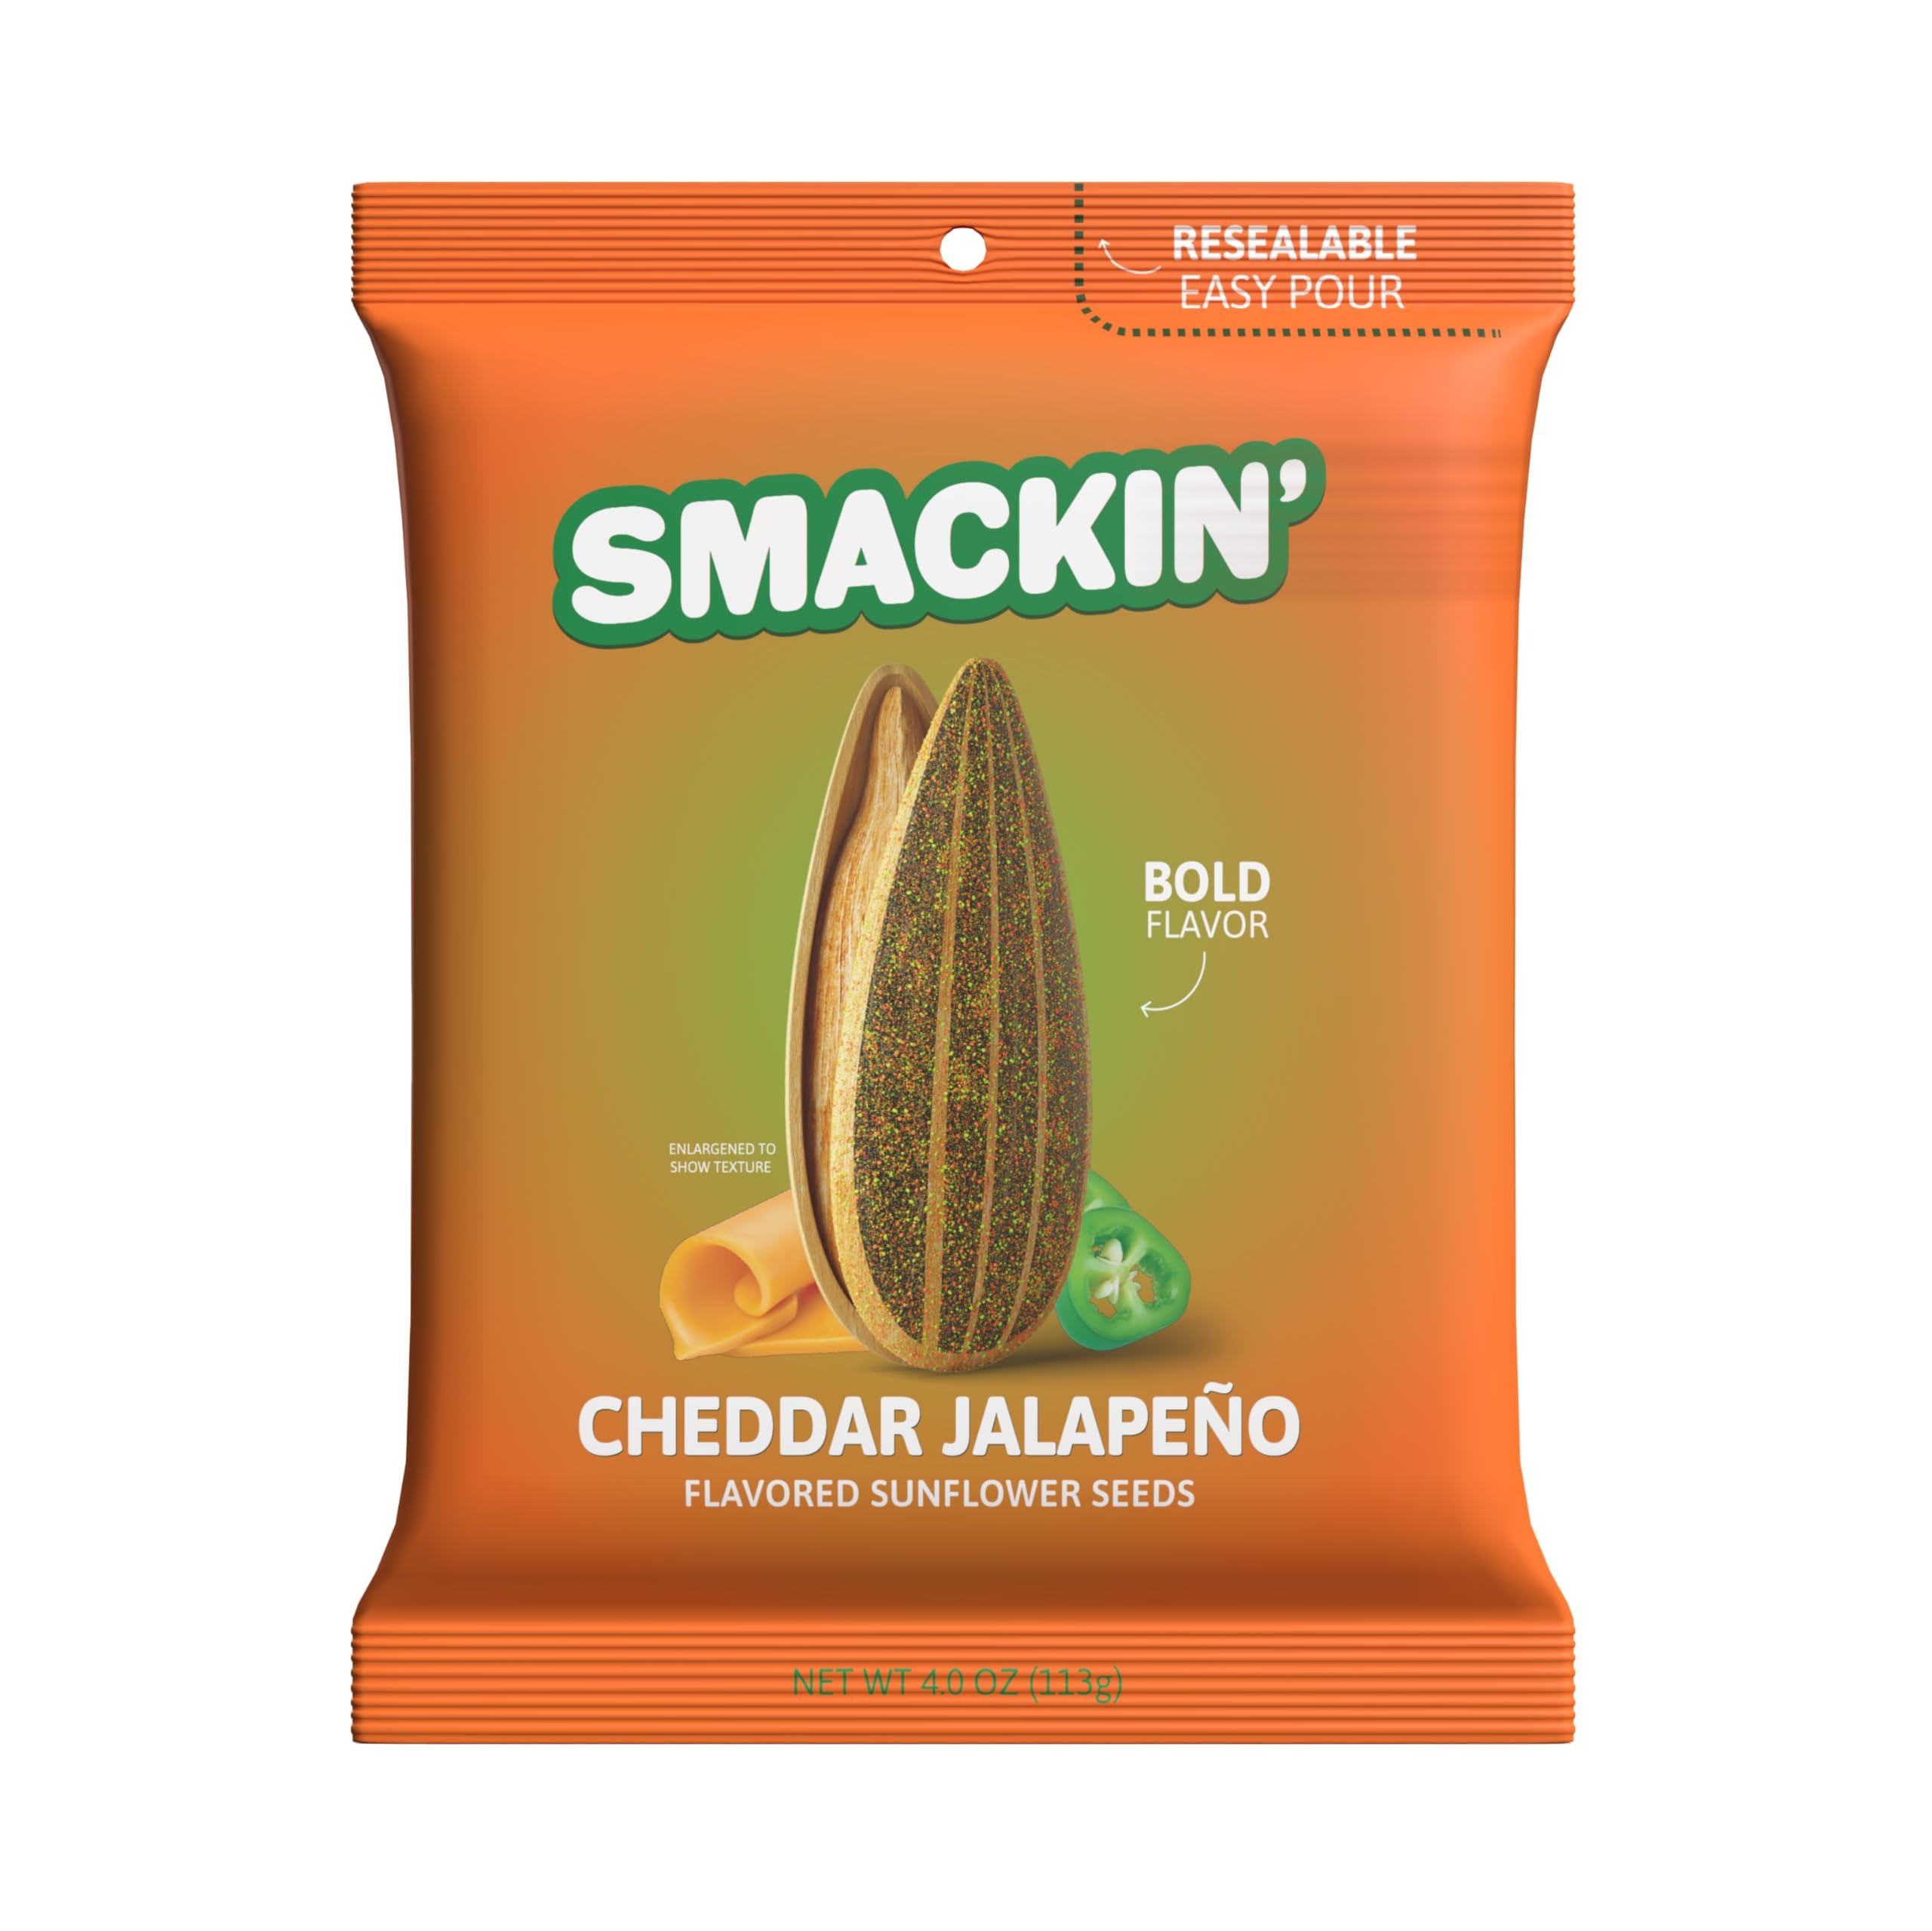
Item Name: SMACKIN' - Jumbo Roasted Sunflower Seeds, No Salty Burn, American Made, Easy Pour & Seal - Cheddar Jalapeño, 4oz bag (12 Bags)
Bullet Point 1: GET SMACKIN': The classic sunflower seed reimagined with bold flavors, jumbo sunflower seeds and no more salty burn. Every small-batch of hand crafter sunflower seeds is coated in gourmet seasoning and finished with a signature roast.
Bullet Point 2: LOW SODIUM: With only 90-390mg of sodium per serving, SMACKIN' won't leave your mouth feeling raw from salt. Our sunflower seed experts took low sodium sunflower seeds to another level with our sugar base adhesion.
Bullet Point 3: BOLD FLAVORS: Each sunflower seed is coated in our house blend seasonings to create an unforgettable taste with each crack. We pride ourselves in creating the best flavored sunflower seeds that exist.
Bullet Point 4: SMALL-BATCH: Our sunflower seeds are selectively sourced from the highest quality sunflowers and produced in small batches to ensure that craft experience. We source all of our ingredients and supplies domestically and are manufactured in the USA.
Bullet Point 5: STOP SETTLING FOR LESS: C'mon you're better than those small, flavorless sunflower seeds you’ve been buying for years that give you sandpaper tongue. Created out of a desire for better, we promise once you try SMACKIN' you'll never go back!
Product Description: SMACKIN' Sunflower Seeds roasts, salts, and flavors jumbo sunflower seeds to perfection. We don't settle for mediocre seeds with questionable ingredients, so we set out to create the best seeds ever. A better tasting and better for you snack, you can enjoy an entire bag without the salty burn. Don't settle for what's always been & toss in a handful of sunflower seeds that smack!
Value: 48.0
Unit: Ounce

Price: 39